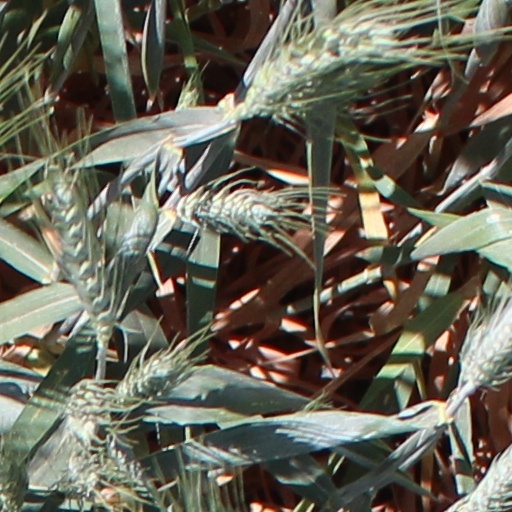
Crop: wheat